Abdul Baset al-Sarout

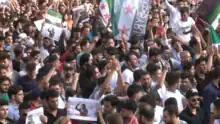
Syrian rebel supporters demonstrate after they held a prayer for Sarout at the Fatih Mosque in Istanbul, 9 June 2019, which drew criticism from the opposition Peoples' Democratic Party (HDP).

He died on 8 June 2019, during the 2019 Northwestern Syria offensive, after engaging in combat with the Syrian Army at Tal Malah village. According to a Jayish al-Izza spokesperson, as well as the pro-opposition Syrian Observatory for Human Rights, he died in a Turkish hospital in Reyhanlı, Hatay from wounds sustained two days prior, when he was struck by Syrian Army artillery, after his unit clashed with the army in northern Hama. He was taken a day later to the village of Al-Dana in rebel-held northwestern Syria, to be buried with one of his deceased brothers.